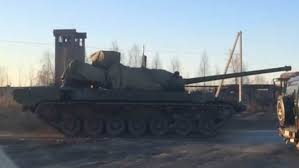
Label: T-14